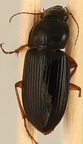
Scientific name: Harpalus pensylvanicus
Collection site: Konza Prairie Agroecosystem NEON (KONA), plot KONA_001